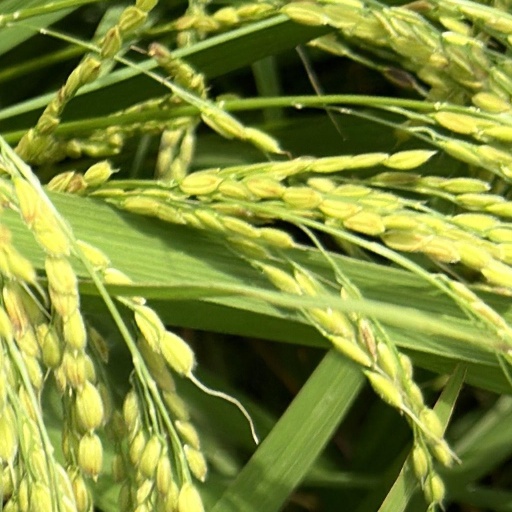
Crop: rice